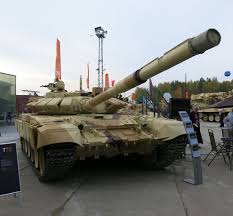
Label: Tank